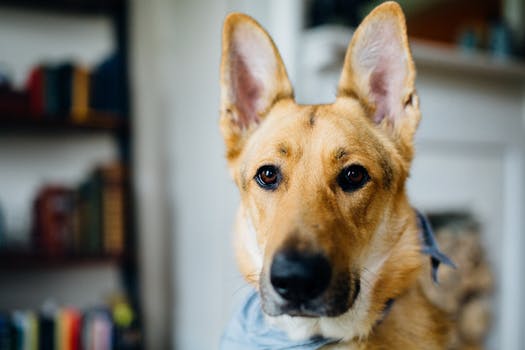
Label: No Watermark